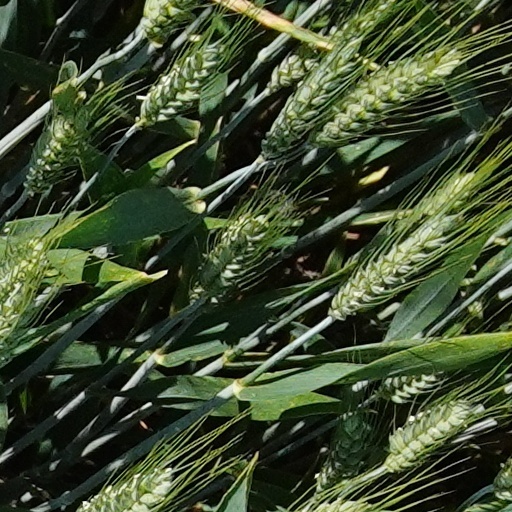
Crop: wheat